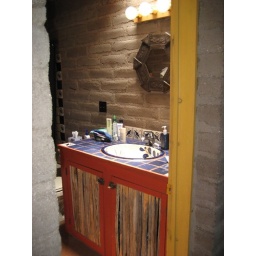
desert house bathroom (comes with free scorpion in every tub)